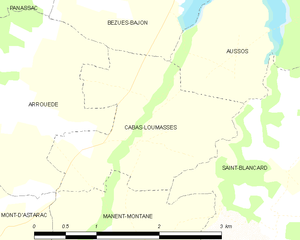
Cabas-Loumassès est une commune française située dans le département du Gers, en région Occitanie.